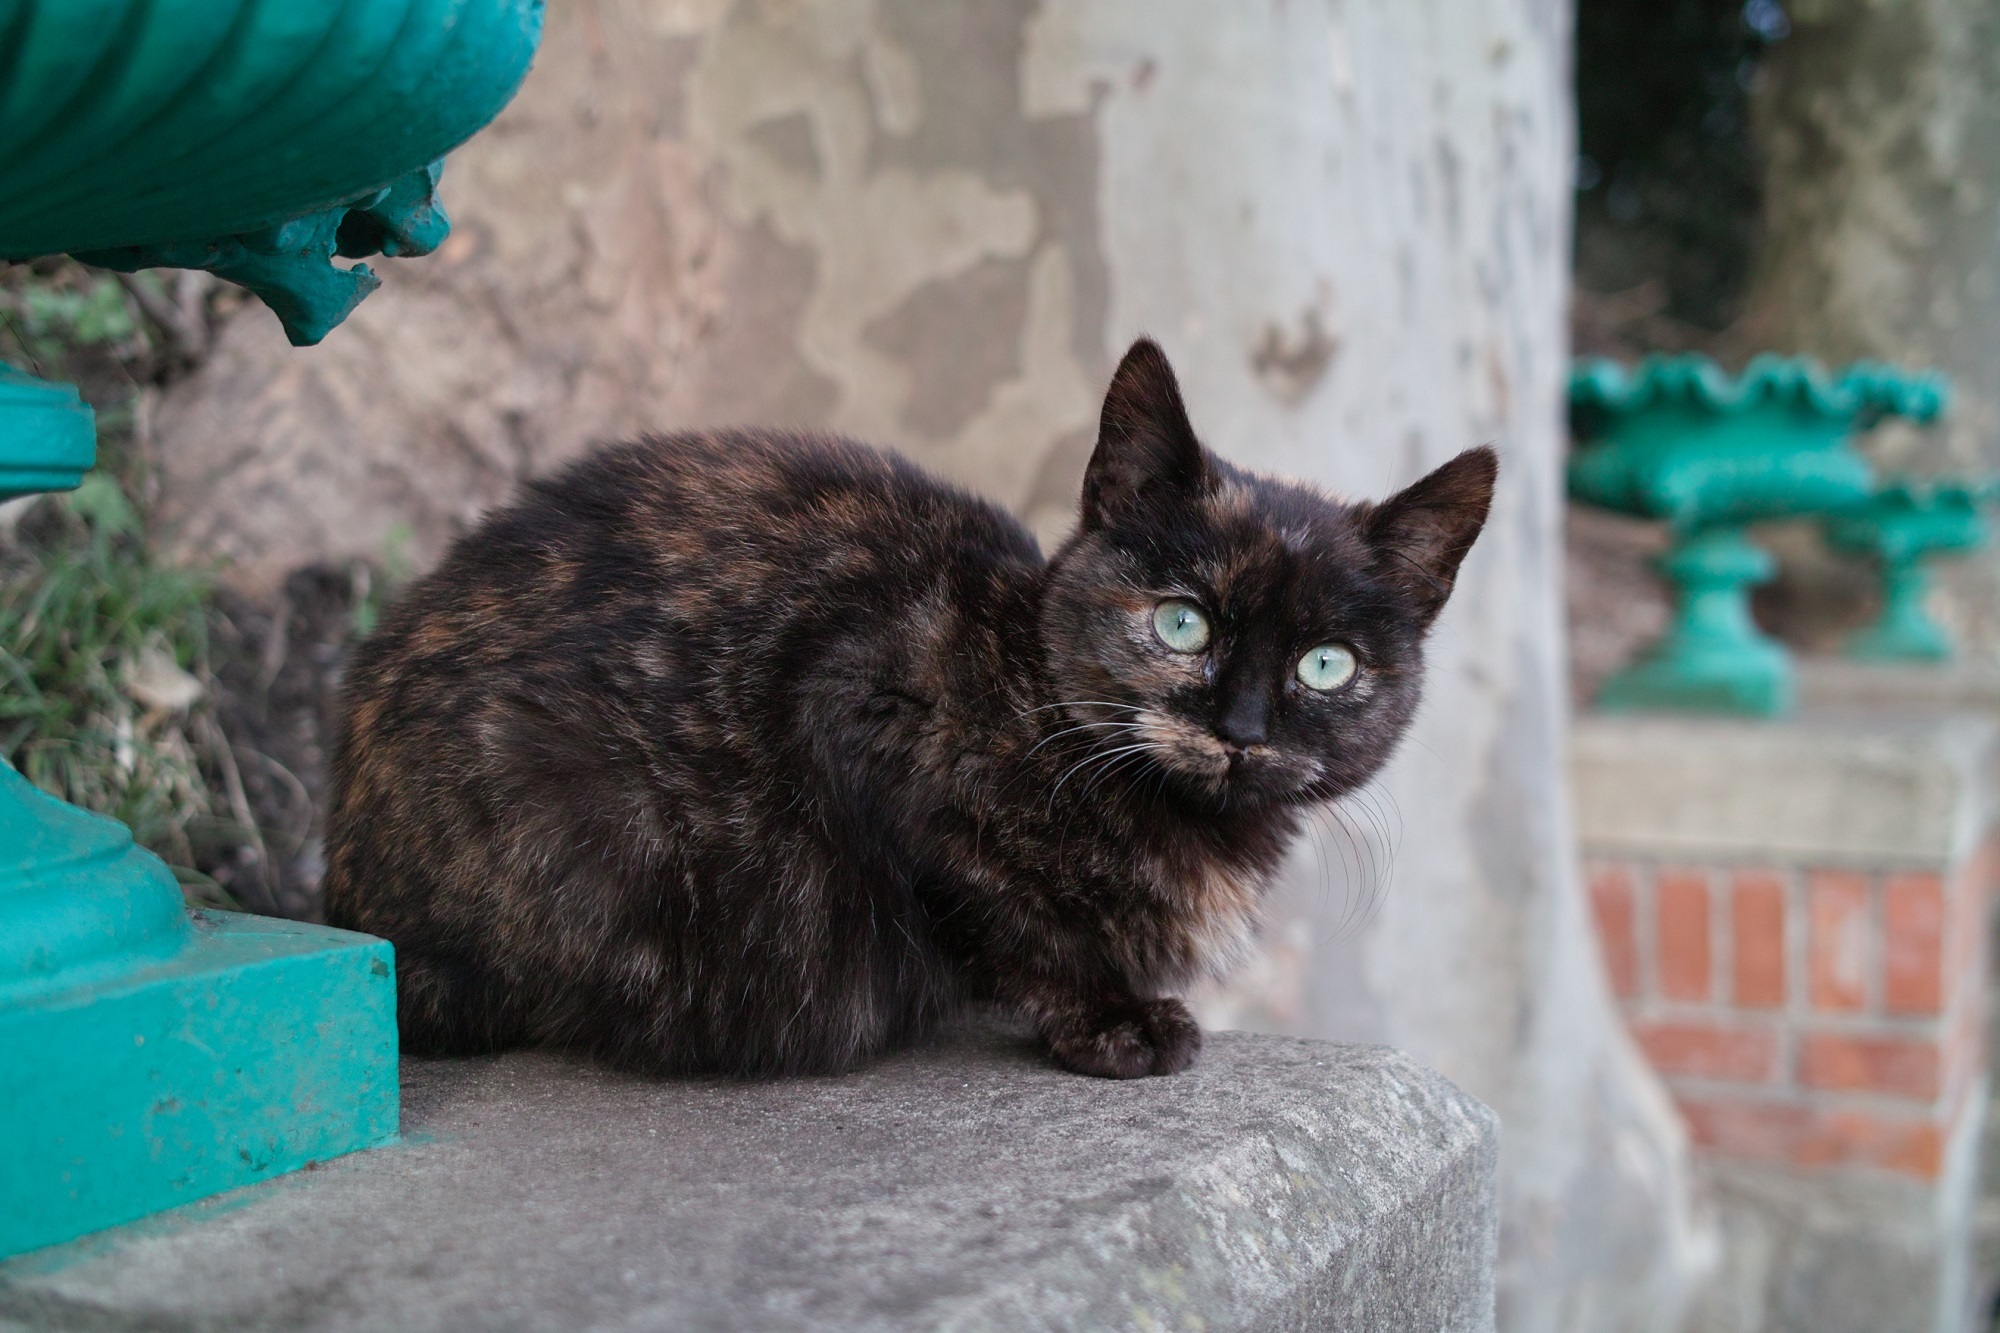
cute, profile, porch, looking, pet, portrait, kitten, cat, feline, tabby, mammal, fauna, close up, outdoors, face, eyes, whiskers, kitty, veranda, furry, head, vertebrate, domestic, small to medium sized cats, cat like mammal